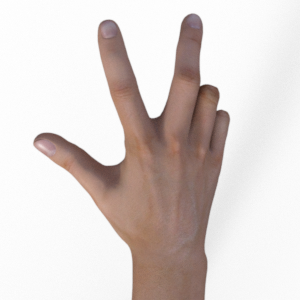
Label: scissors